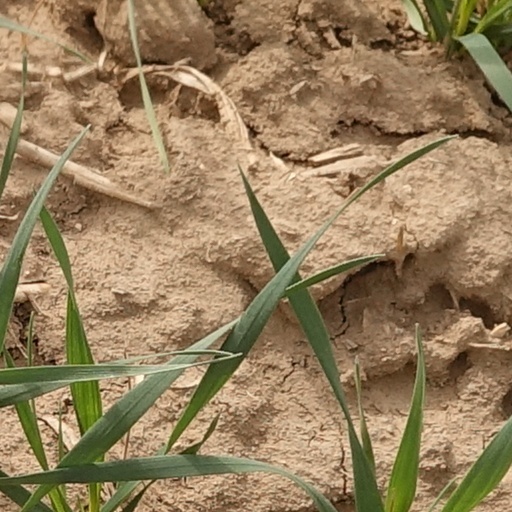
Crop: wheat